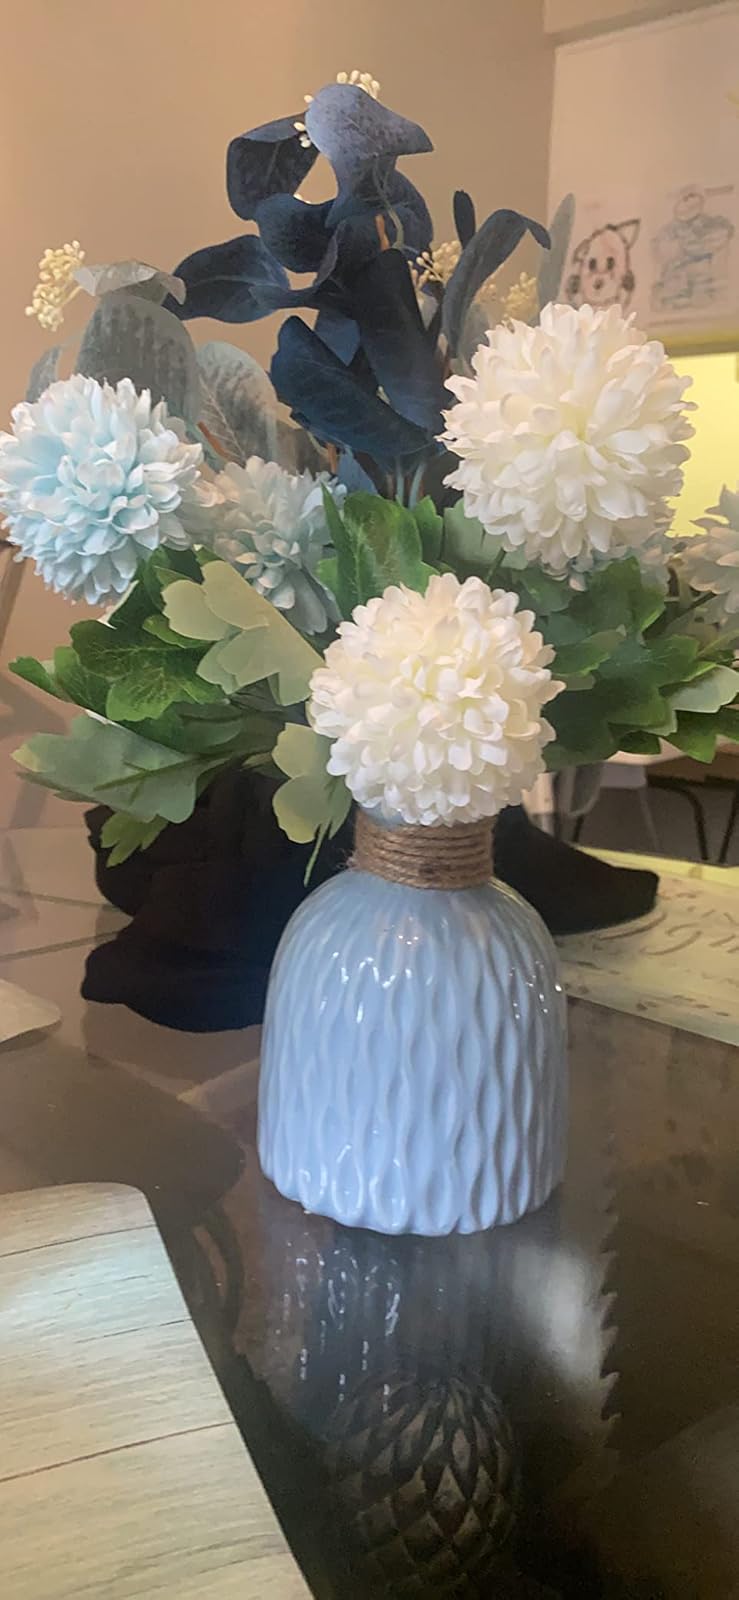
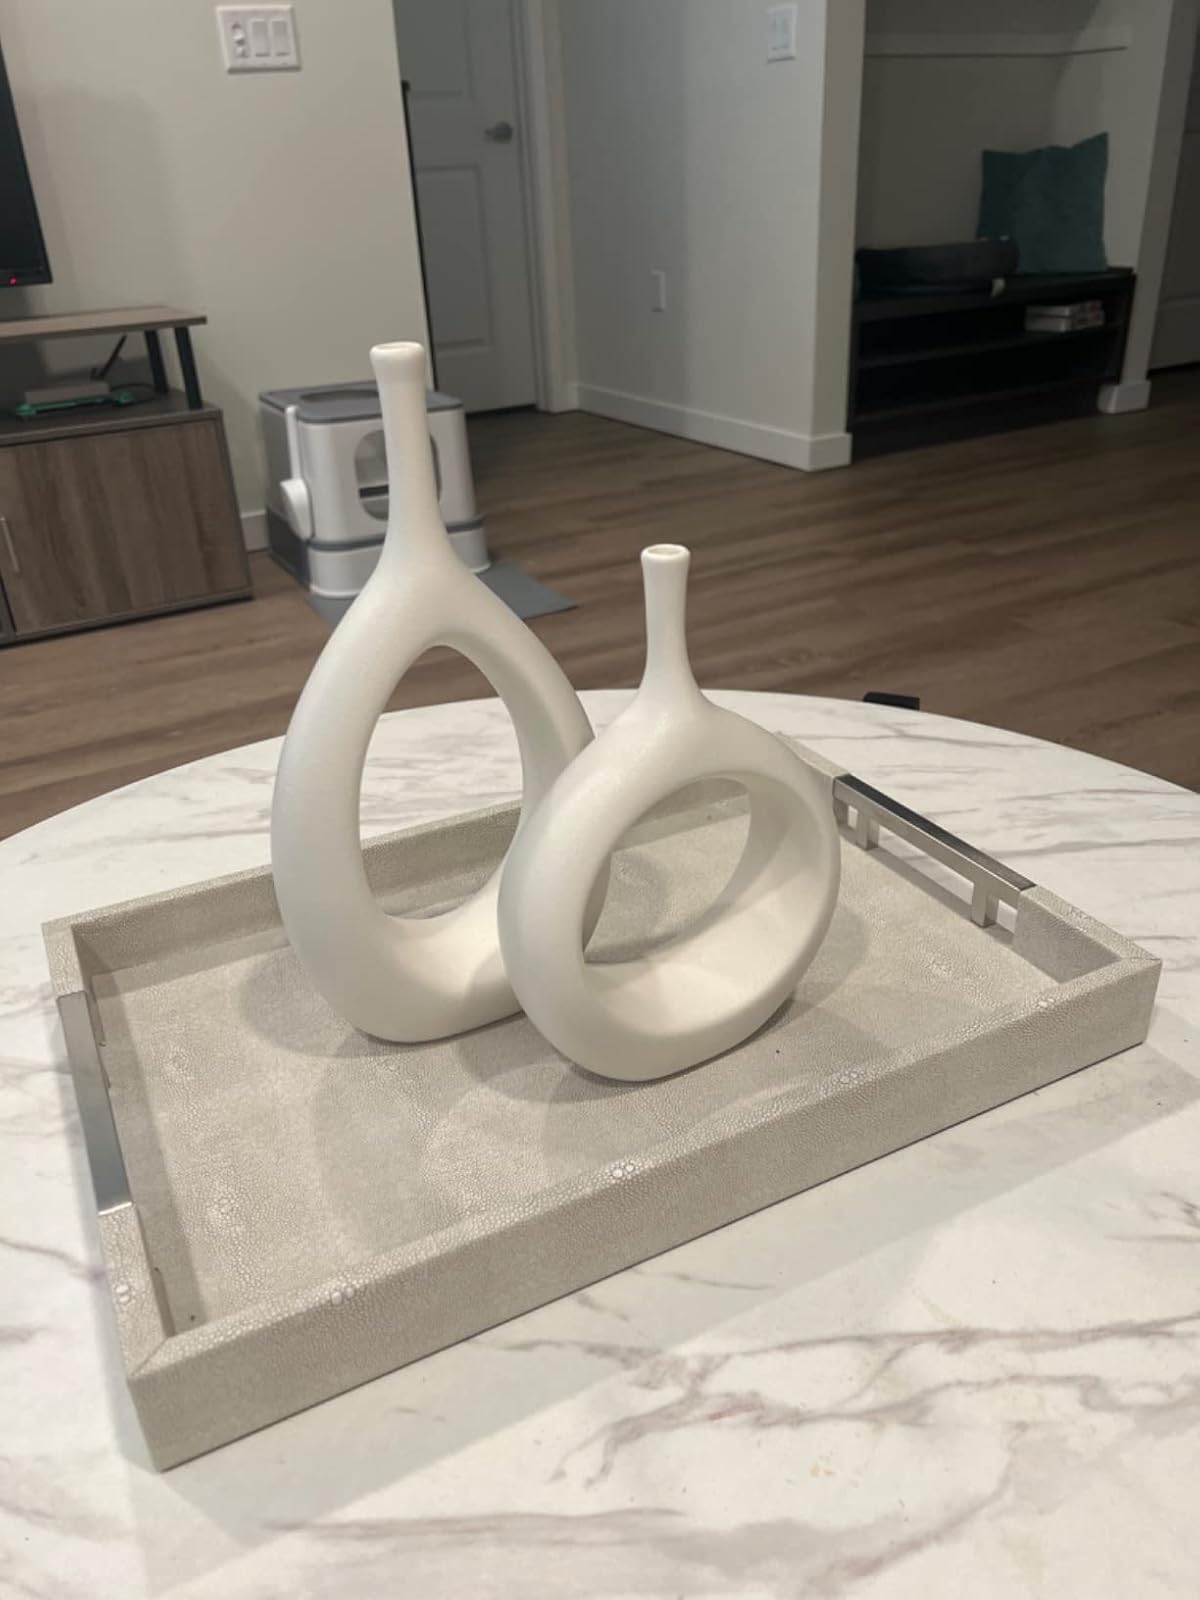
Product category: vase
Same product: no